Humboldt County, Iowa

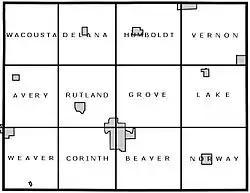
Humboldt County is divided into 12 townships.

According to the U.S. Census Bureau, the county has an area of , of which is land and (0.3%) is water.